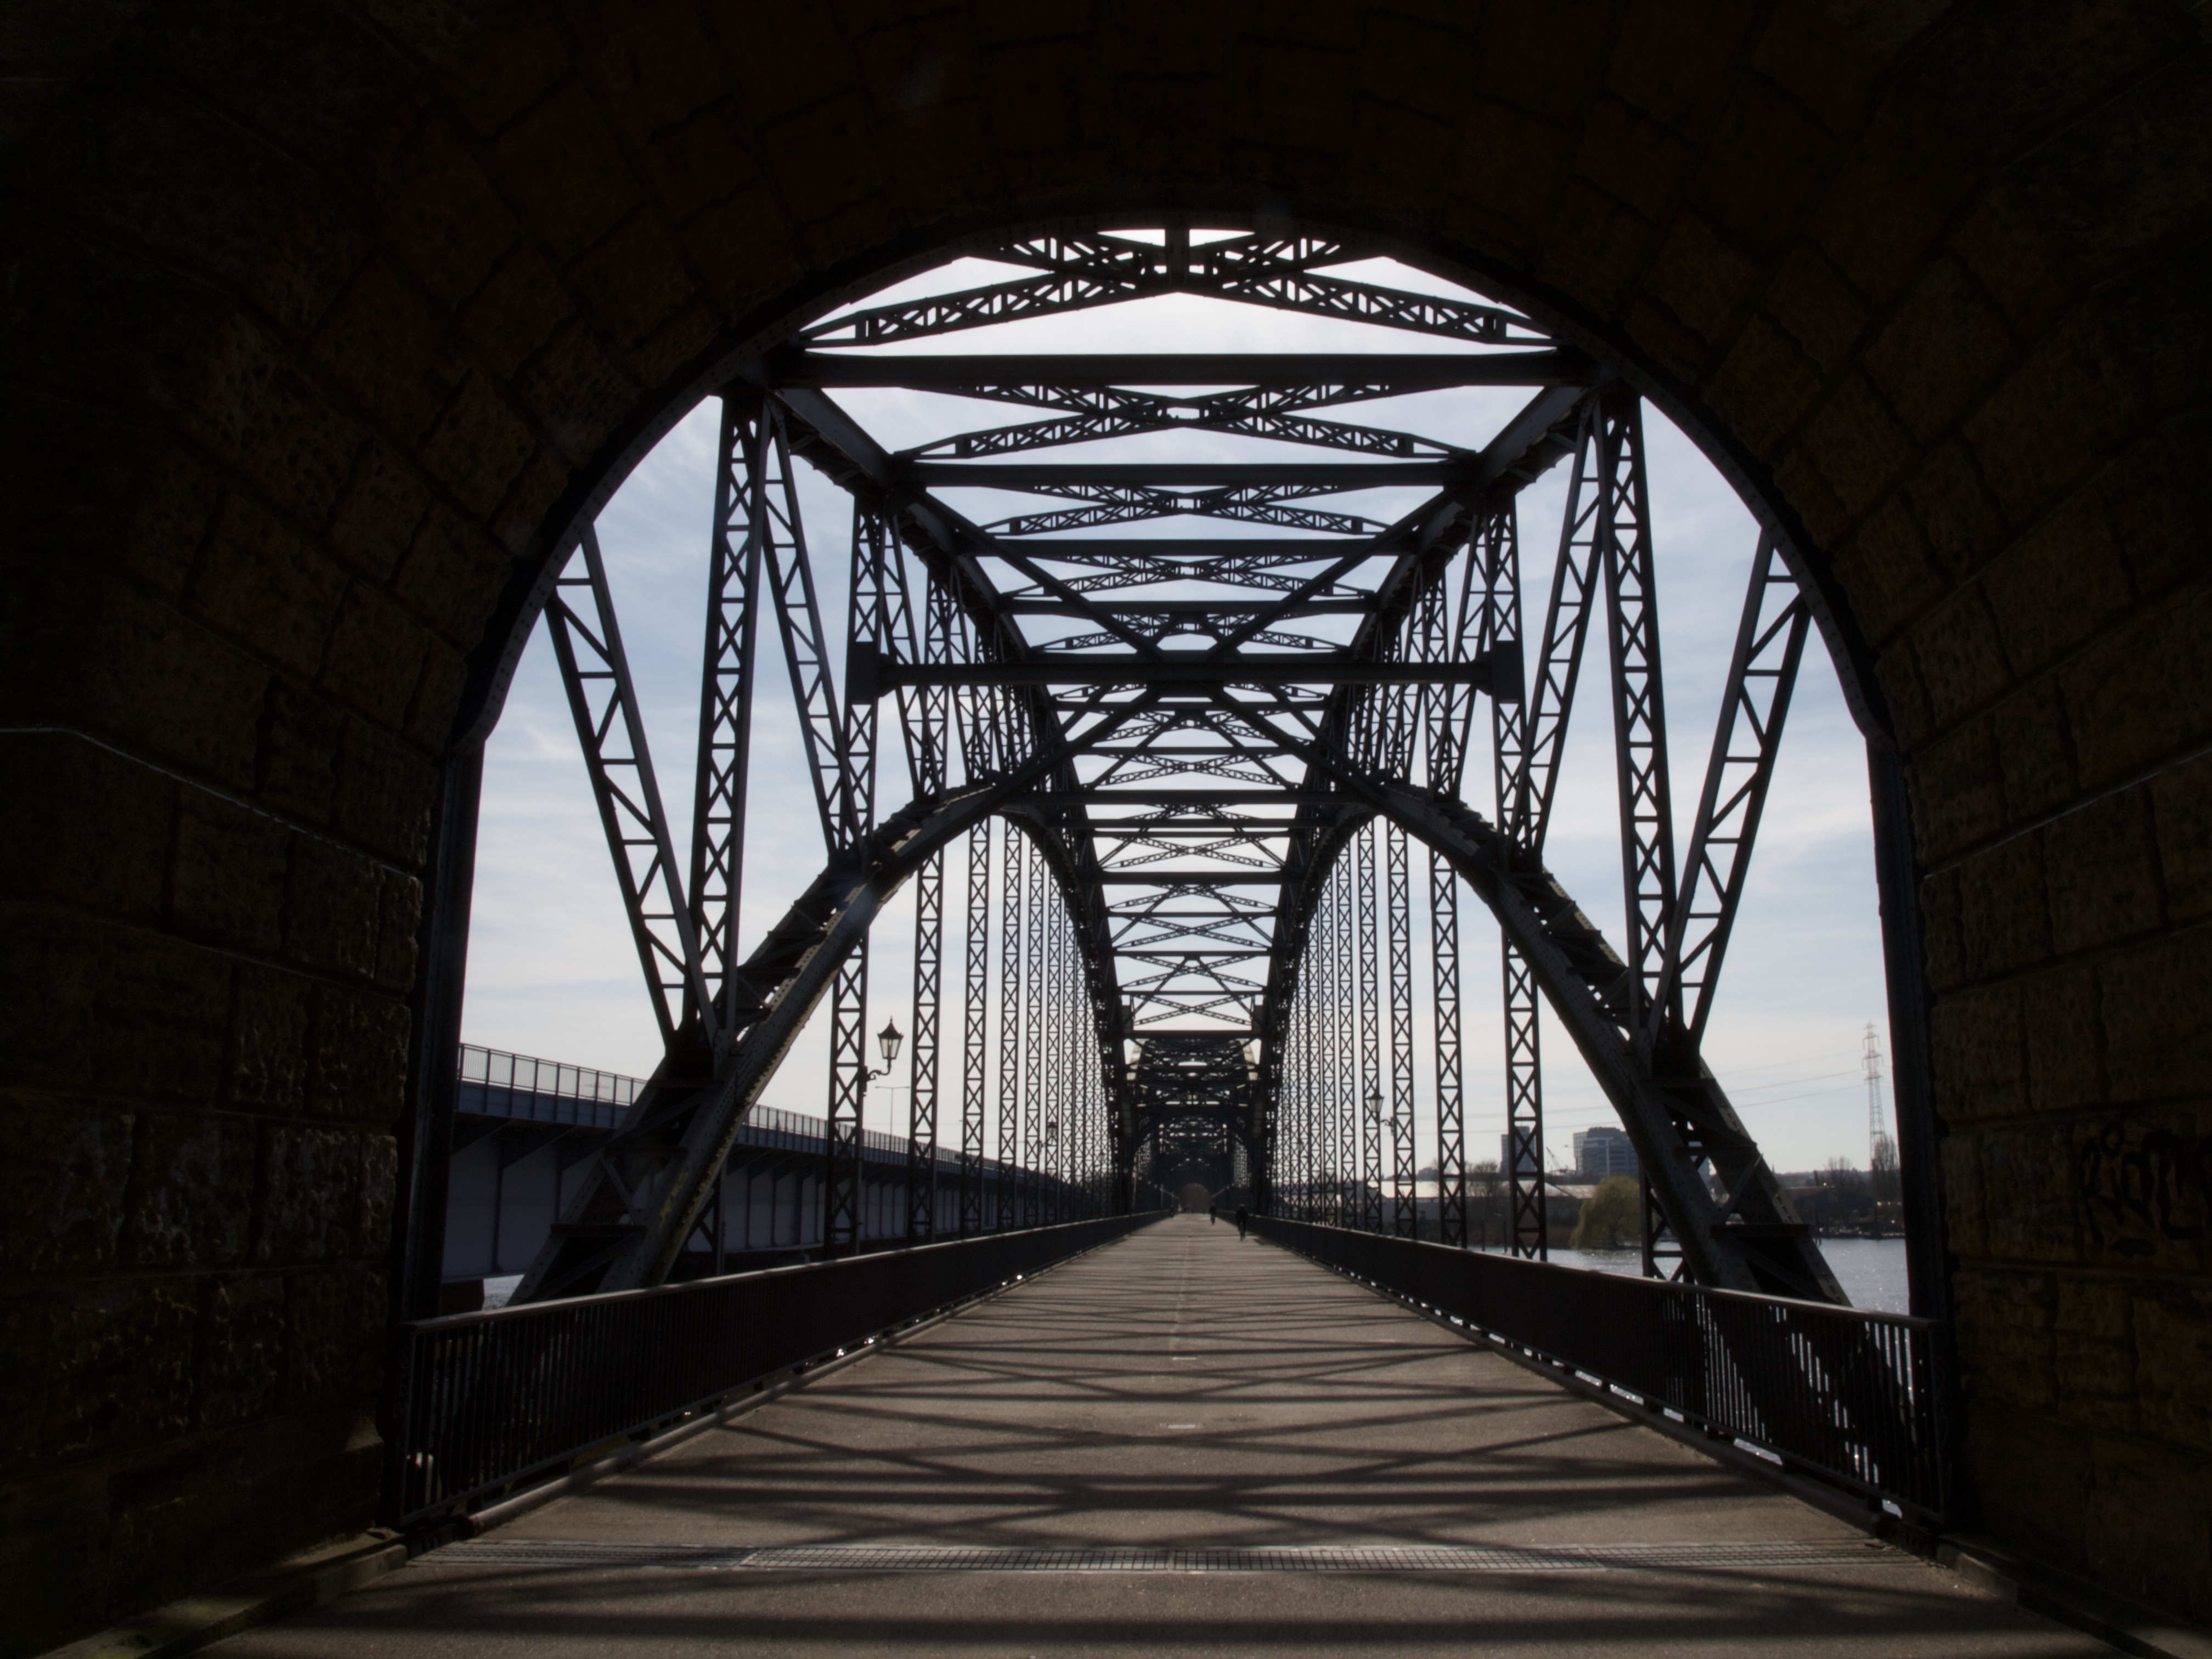
architecture, bridge, arch, monochrome, symmetry, germany, historically, elbe, hamburg, steel structure, nonbuilding structure, harburger bridge